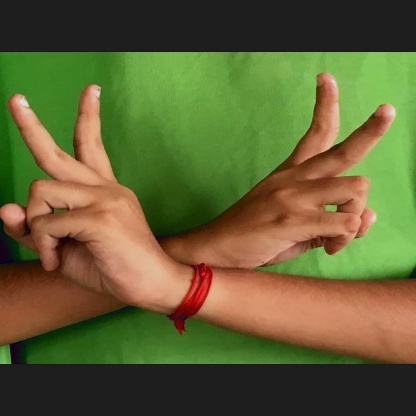
Mudra: Kartariswastika